Dvorah Rabinowitz Masovetsky

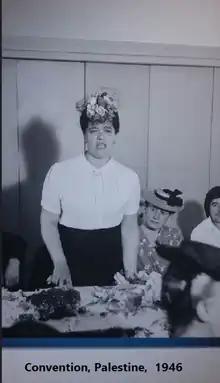
Dvorah Rabinowitz Masovetsky - Palestine 1946

Dvorah Rabinowitz Masovetsky (1 December 1907 – 28 August 2005) was a Zionist leader who served as president of Mizrachi Women’s Organization of America from 1949 until 1951. Rabinowitz Masovetsky helped establish and oversee several youth villages and resident schools in Israel, among them, Mossad Tel Ra’anan, Mossad Aliya, and Beit Tze’irot Mizrachi, designed to welcome the influx of orphans arriving in the wake of World War II.